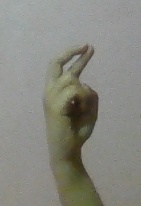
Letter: zay